2016 PBA Governors' Cup finals

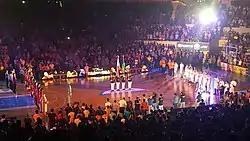
The players of Barangay Ginebra and Meralco during the player introductions before the start of game 1

Jimmy Alapag of the Meralco Bolts sank two three-pointers, tying the all-time record for most triples in a career, which stands at 1,242, held by Allan Caidic for 17 years. The second three-pointer proved to be critical for the game as it gave the Bolts a 101–100 lead with 33 seconds remaining. However, a game-tying floater from Ginebra's LA Tenorio brought the game into overtime, with 102 apiece after the Bolts' import Allen Durham split two free throws.